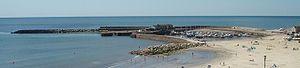
Persuasion est le dernier roman de la romancière anglaise Jane Austen, publié posthumément en décembre 1817 mais daté de 1818. En France, il a paru pour la première fois en 1821 sous le titre : La Famille Elliot, ou L'ancienne inclination.
Lyme Regis est une ville côtière située dans l'ouest du Dorset à 40 km à l'ouest de Dorchester et à 40 km à l'est d'Exeter. Sa position dans la baie de Lyme dans la Manche en a fait à partir du XIIIᵉ siècle un des ports majeurs d'Angleterre. La ville a été la résidence de l'amiral George Somers au XVIᵉ siècle, à cette époque son maire, qui a fondé les premiers établissements permanents dans les îles Somers, connues de nos jours sous le nom des Bermudes. Lyme Regis est jumelée avec Saint George dans cet archipel.